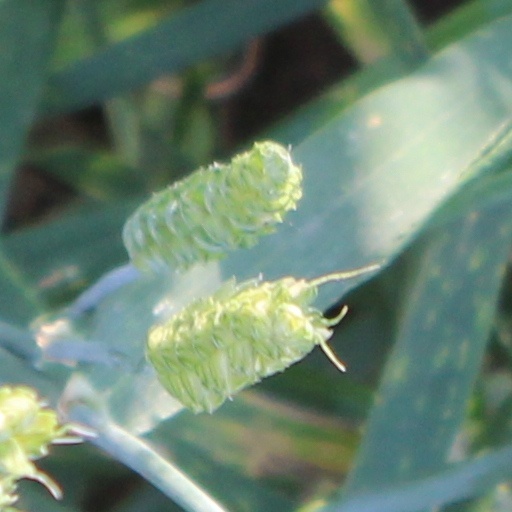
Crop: wheat